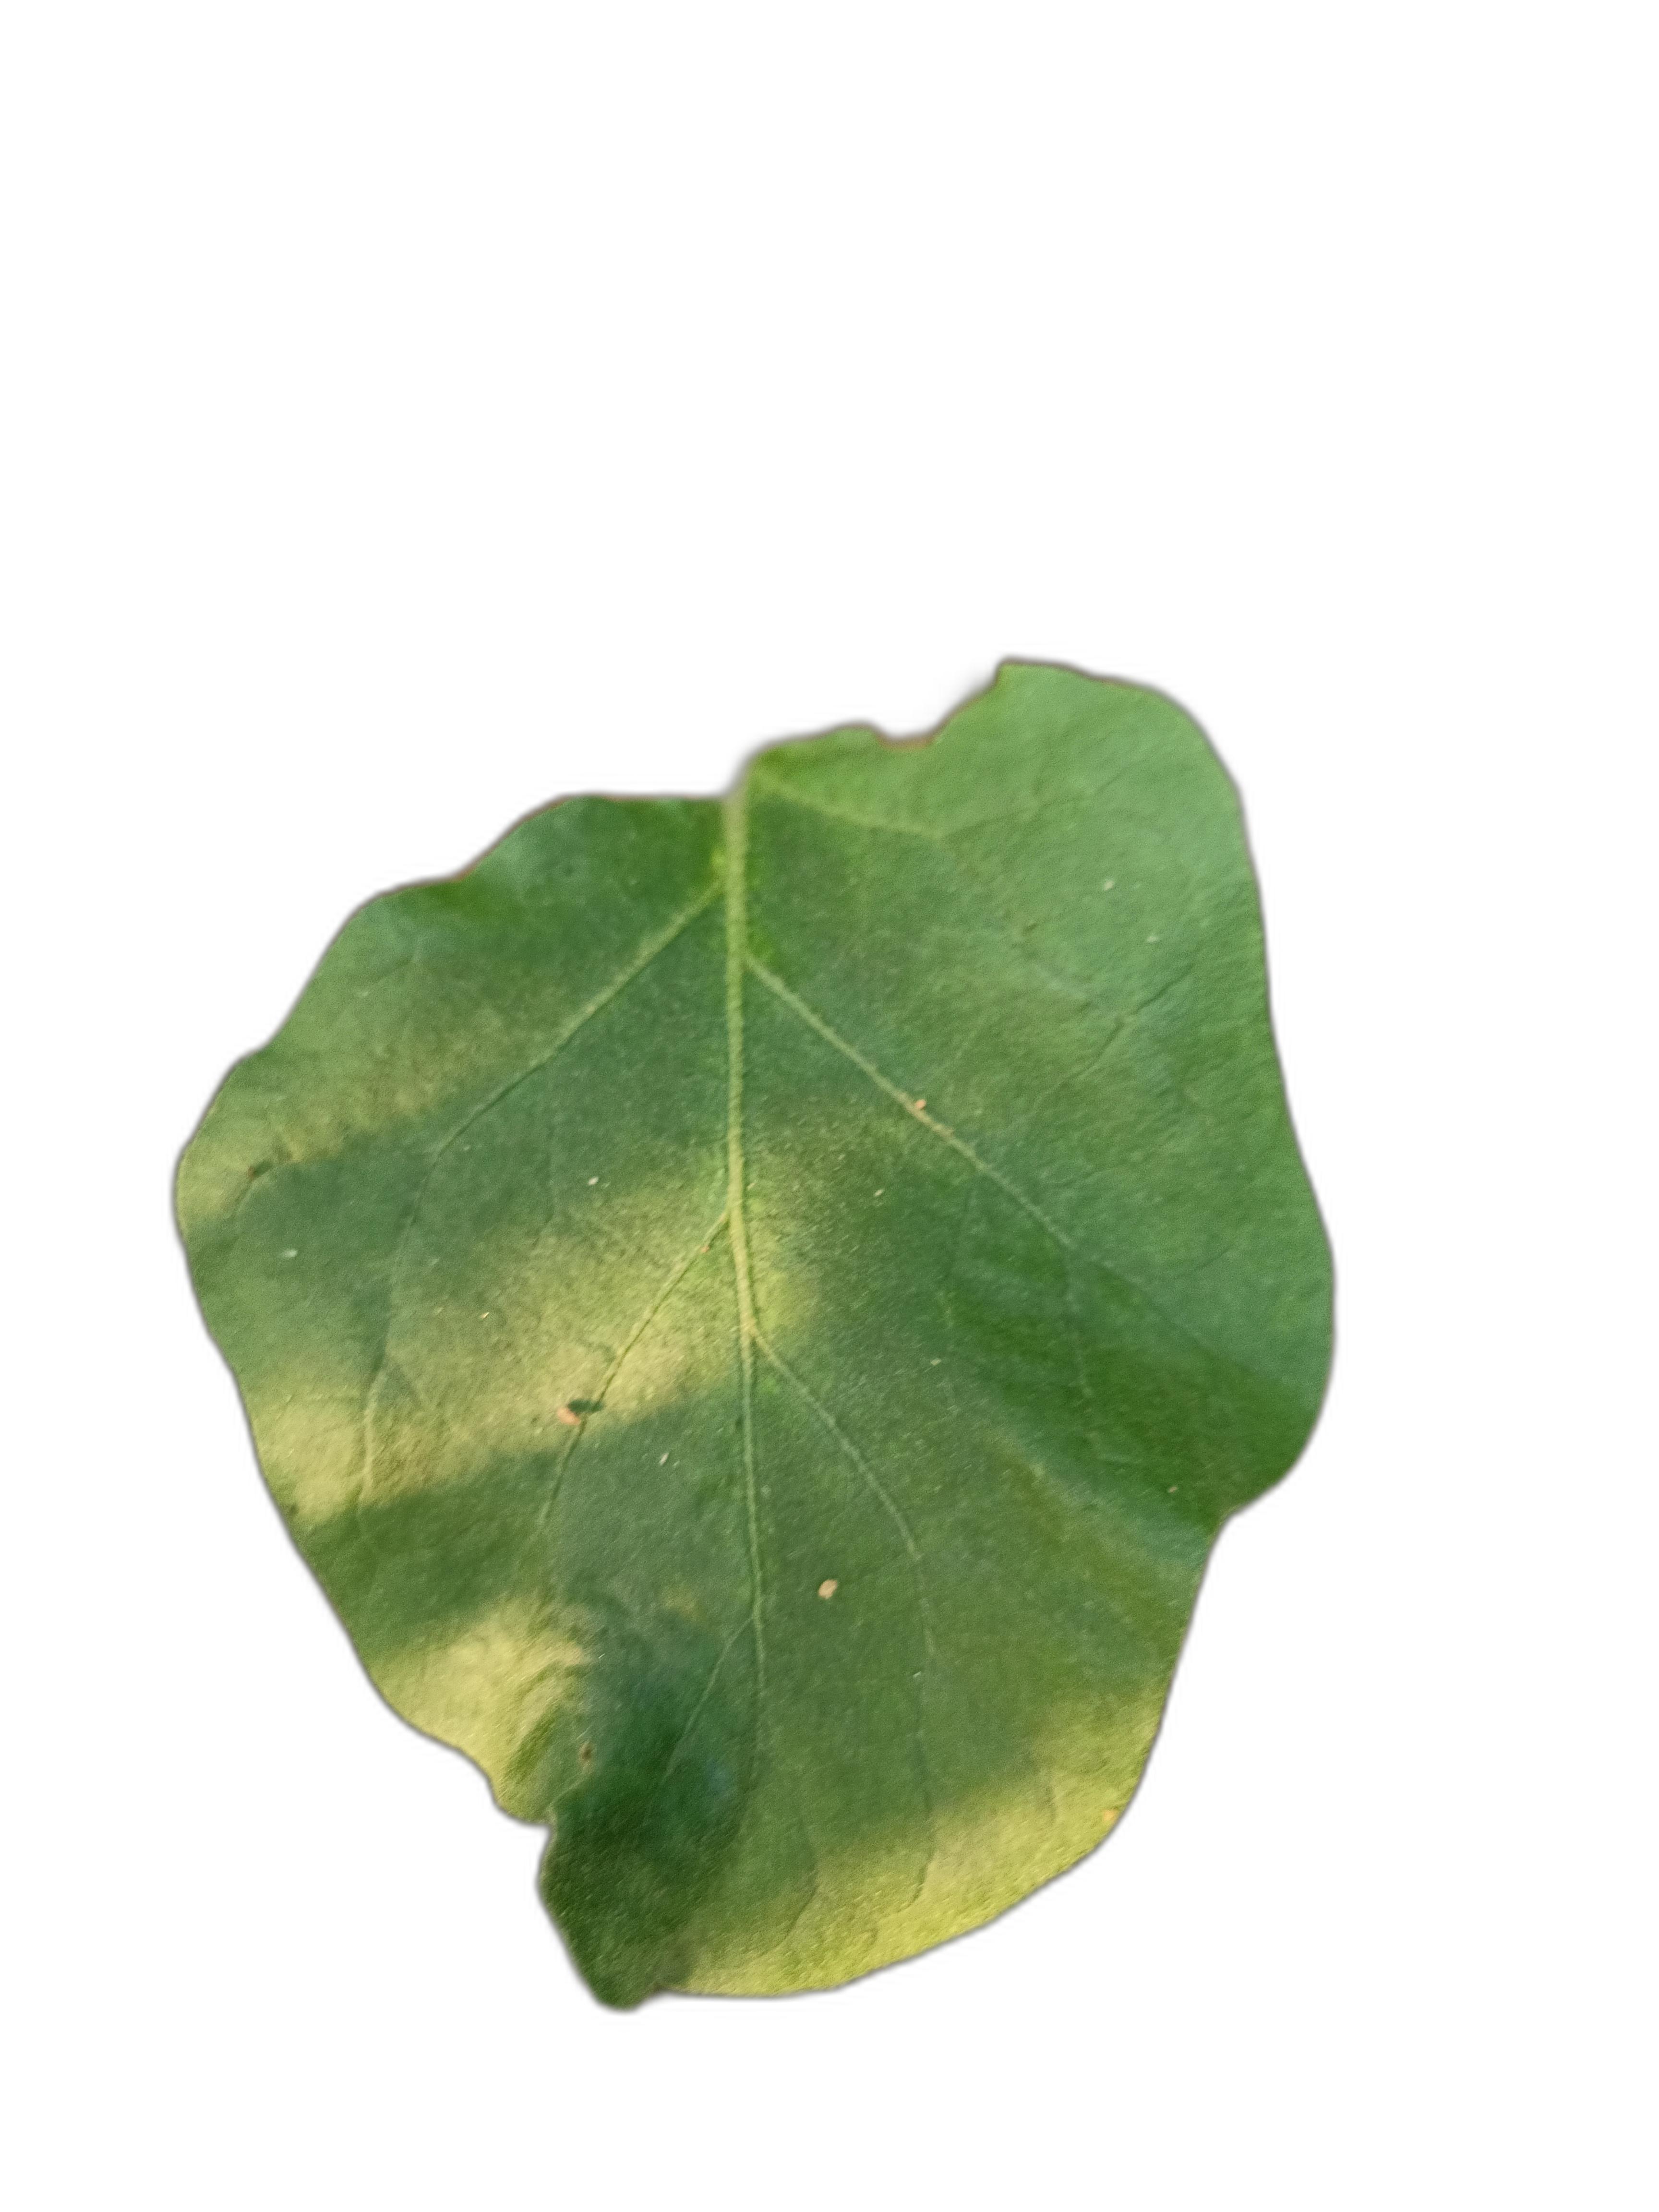
Label: Healthy Leaf